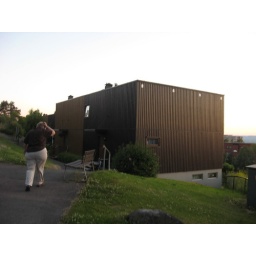
The darker brown half on the right is the house we lived in for those few glorious days in Oslo ;)